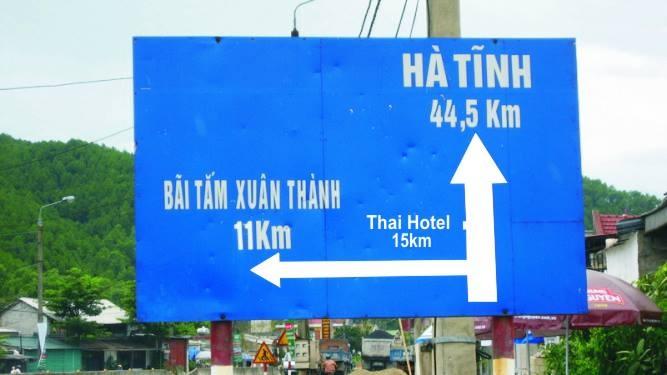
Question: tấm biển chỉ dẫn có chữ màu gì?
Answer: màu trắng